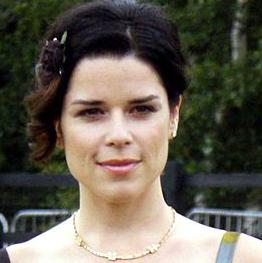
Age: 35